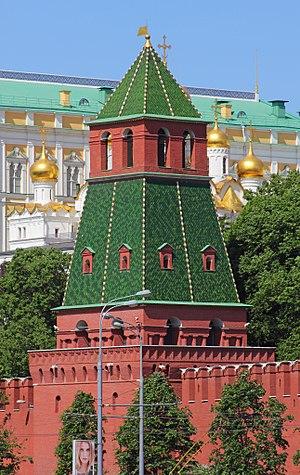
Le kremlin de Moscou, souvent appelé simplement le Kremlin, est une forteresse située au cœur de Moscou, capitale de la Russie.